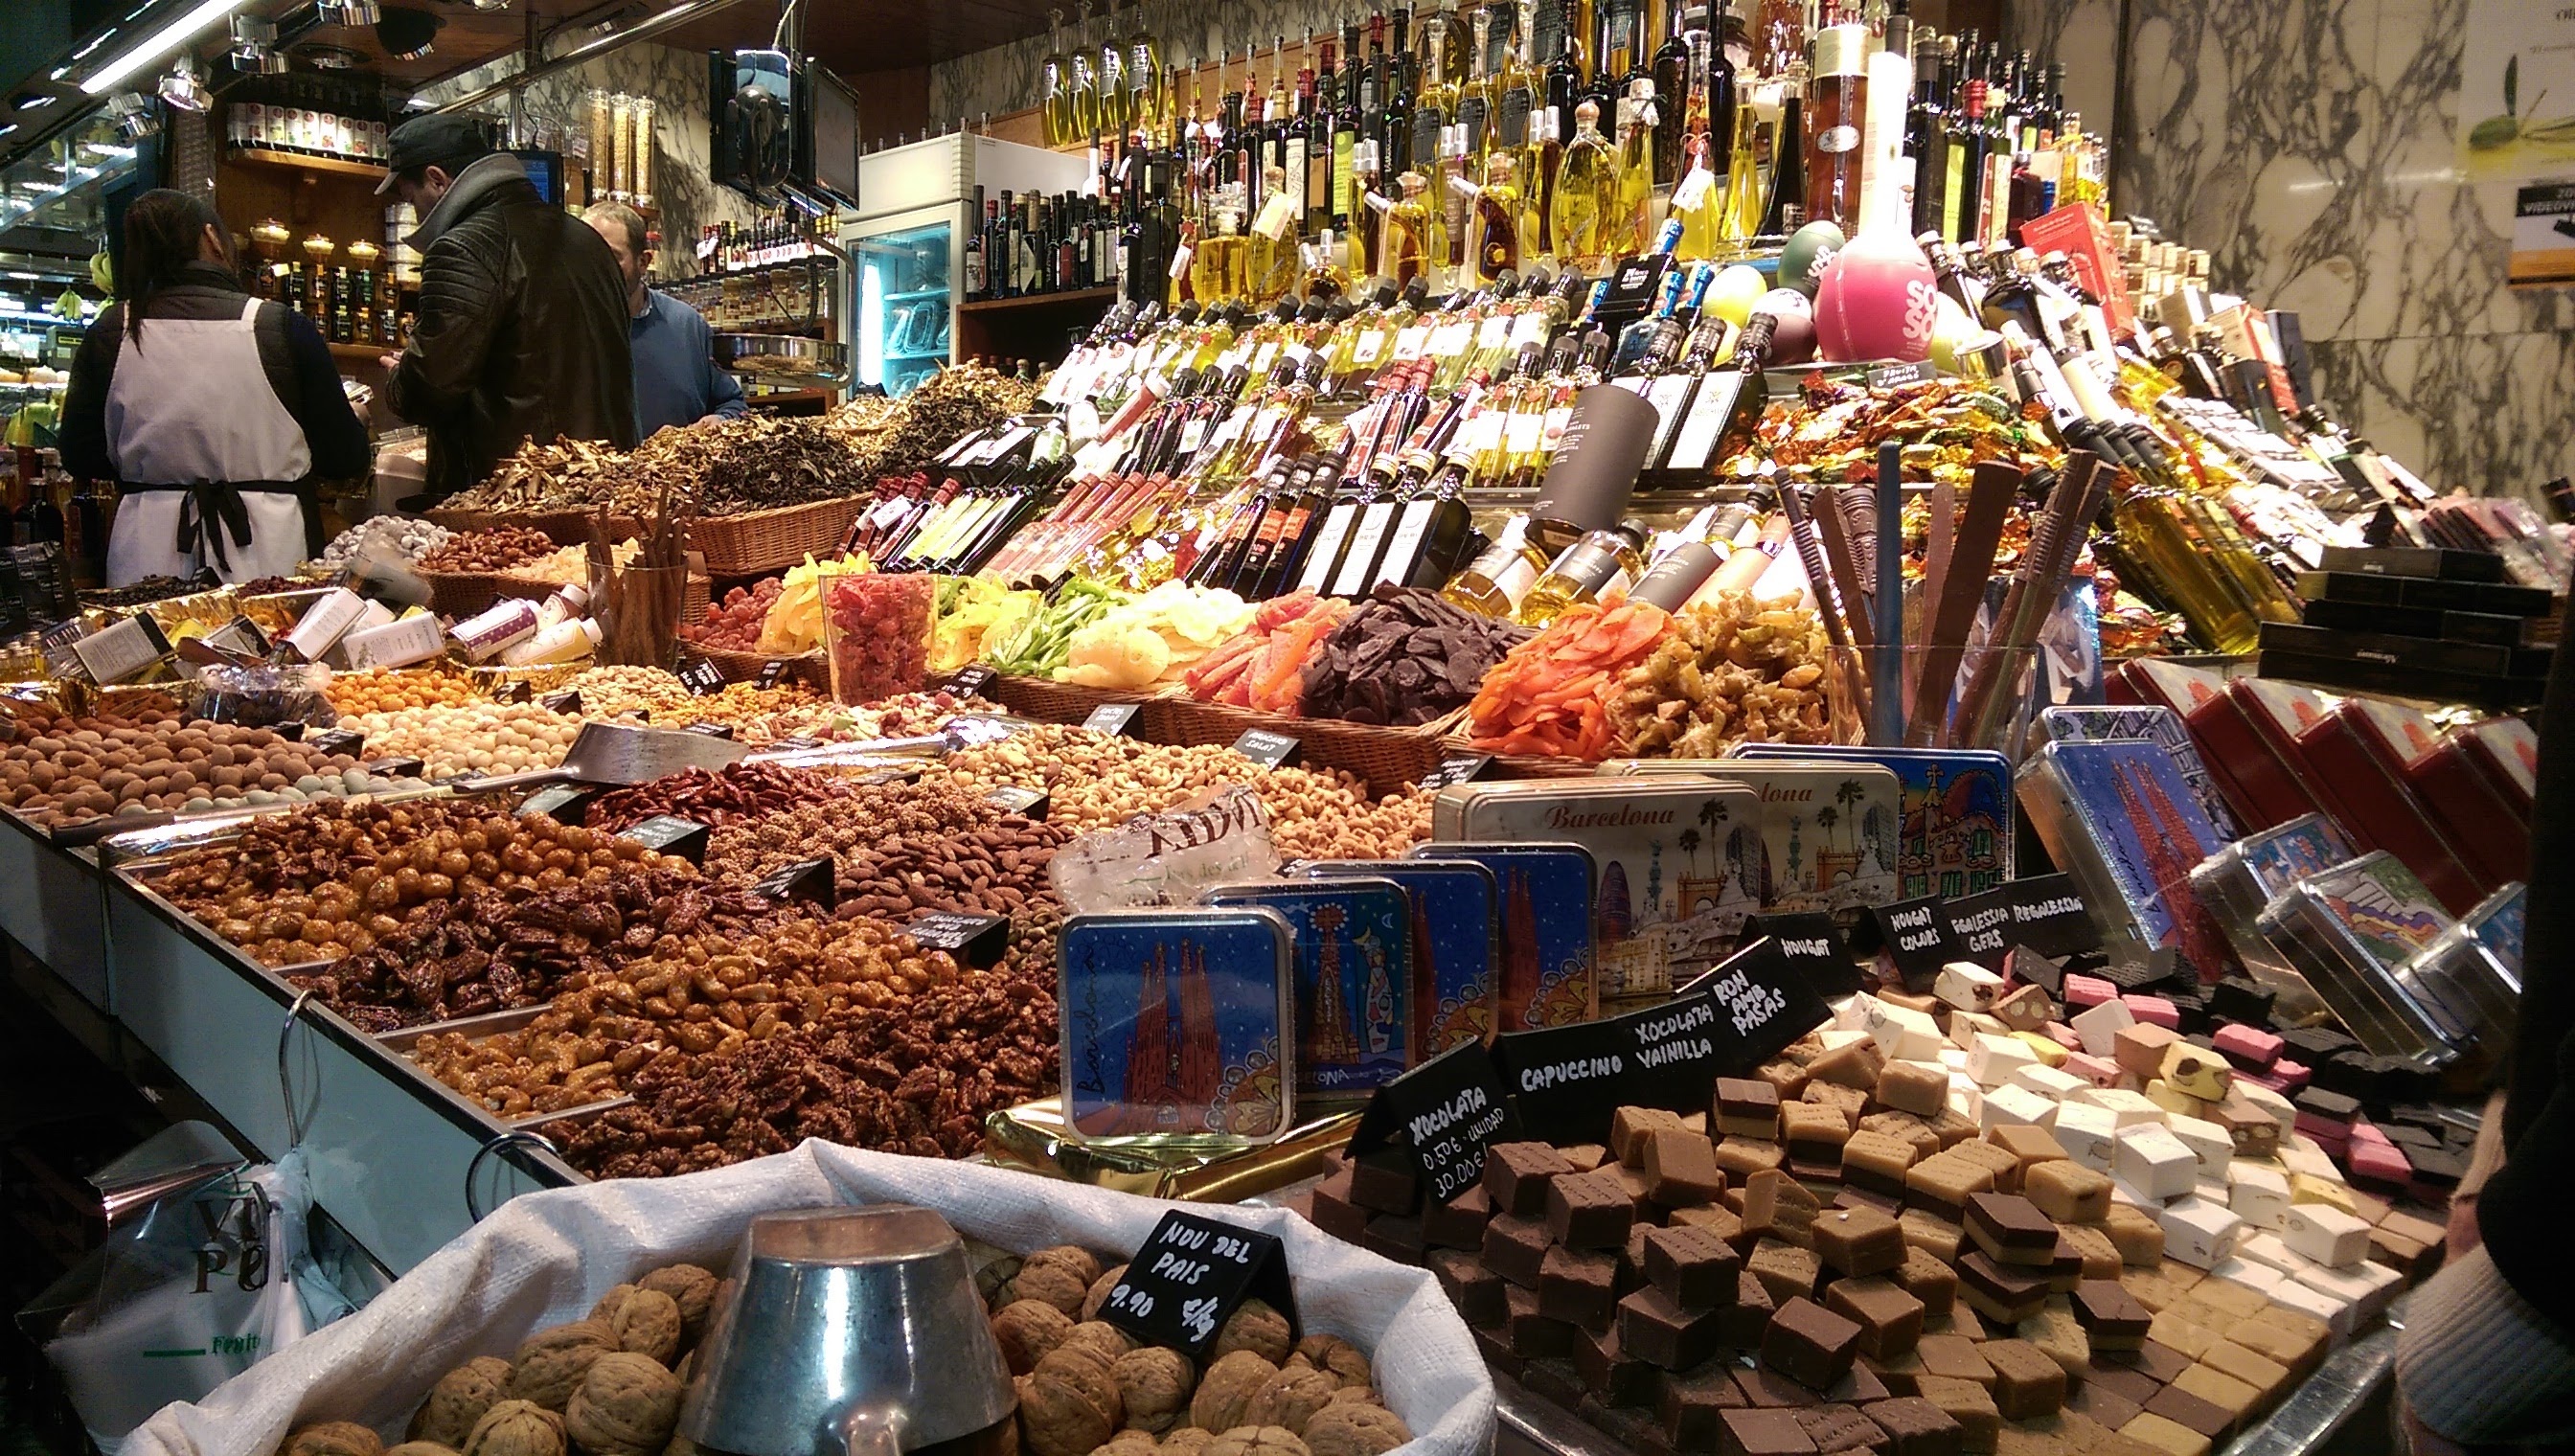
city, meal, food, vendor, bazaar, market, marketplace, public space, street food, sense, geographical feature, human settlement